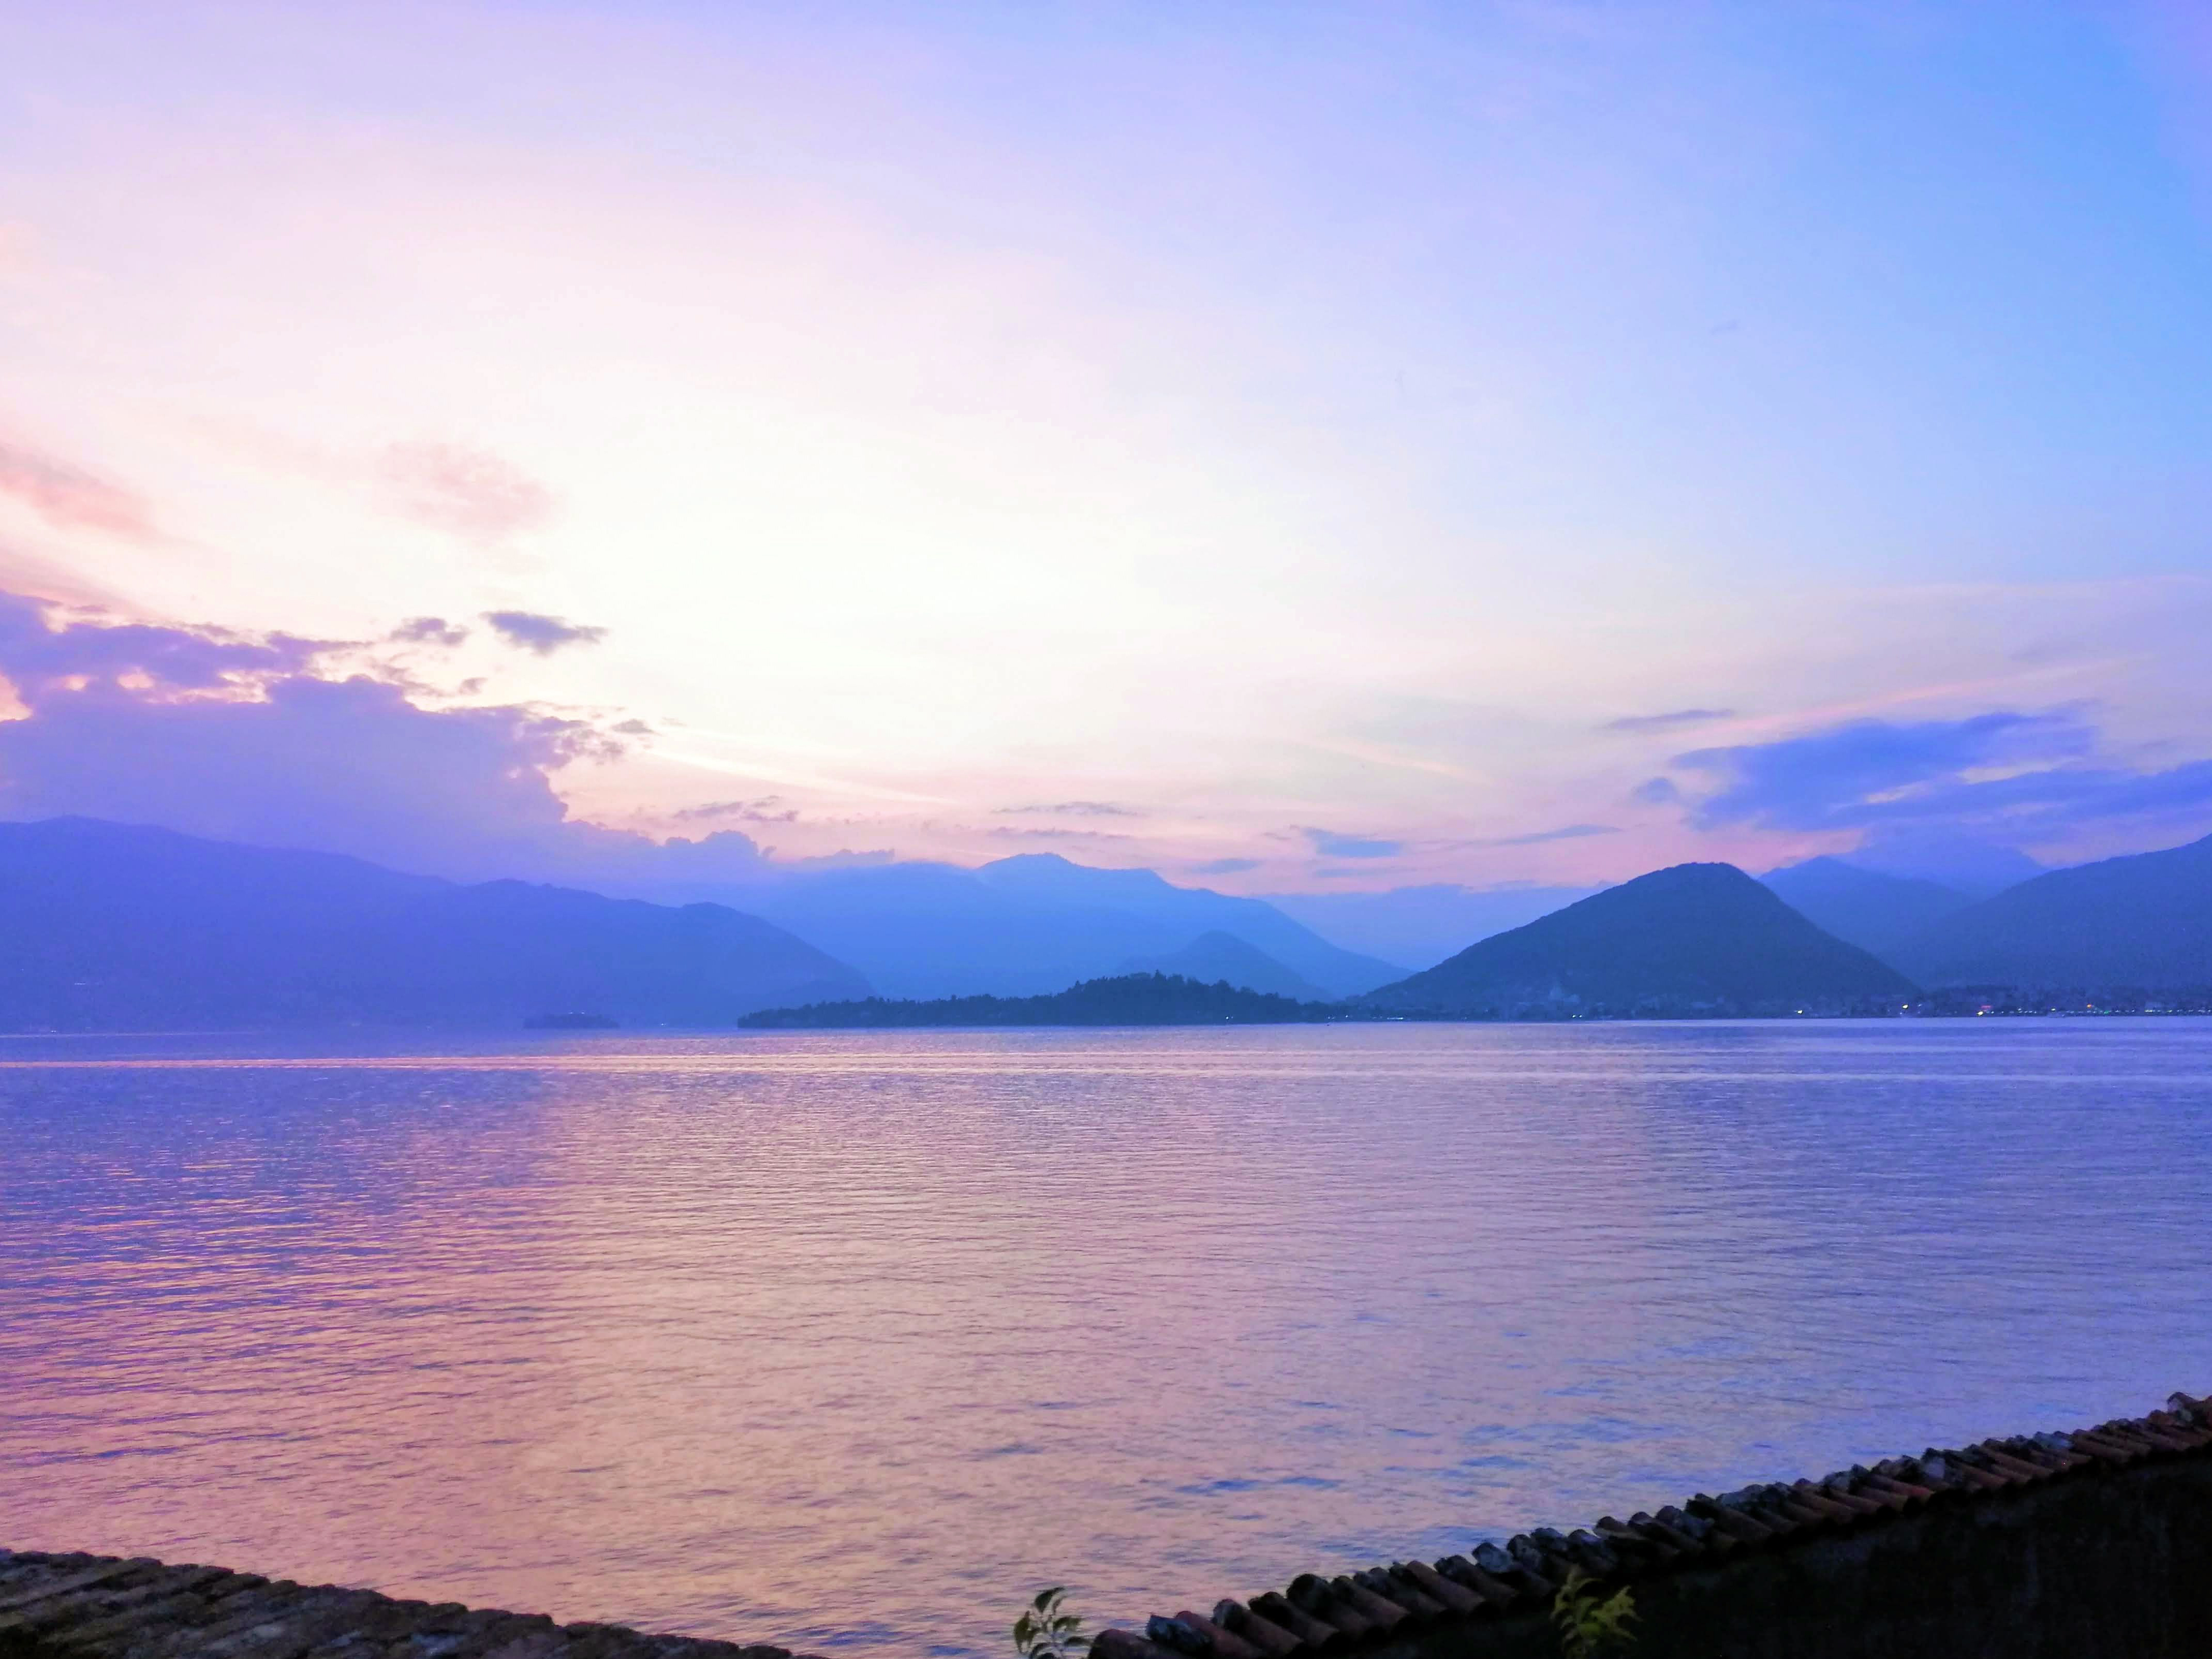
lake, water, sunset, calm, stillness, pink, clouds, sky, horizon, mountains, panorama, silence, cloud, atmosphere, water resources, mountain, blue, afterglow, natural landscape, highland, coastal and oceanic landforms, dusk, bank, sunrise, mountainous landforms, cumulus, landscape, waterway, mountain range, headland, red sky at morning, hill, shore, dawn, reservoir, fell, hill station, lake district, evening, reflection, electric blue, coast, loch, meteorological phenomenon, ocean, sound, bay, rock, tropics, wave, magenta, beach, inlet, cape, night, wind wave, vacation, promontory, tree, river, channel